Blood of Dracula

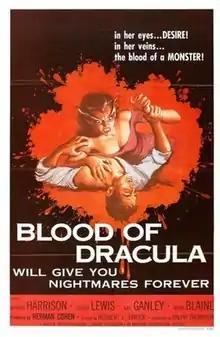
Theatrical release poster by Reynold Brown

Blood of Dracula (also known as Blood Is My Heritage in the United Kingdom) is a 1957 American black-and-white horror film directed by Herbert L. Strock, and starring Sandra Harrison, Louise Lewis and Gail Ganley. It was co-written by Aben Kandel and Herman Cohen (collectively credited as "Ralph Thornton").